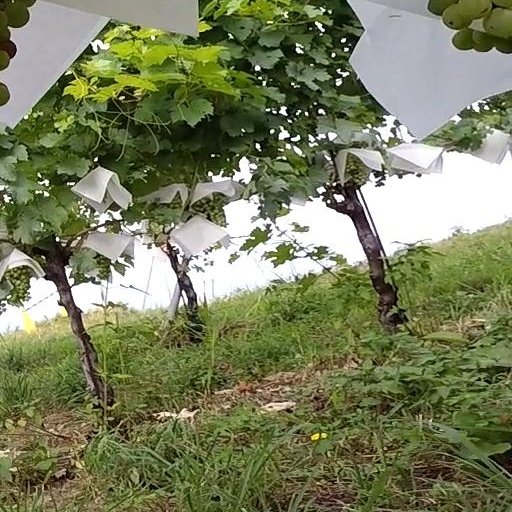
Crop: grape